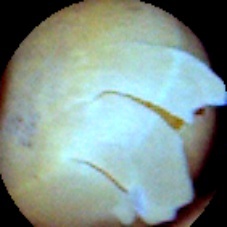
Label: Skin-damaged